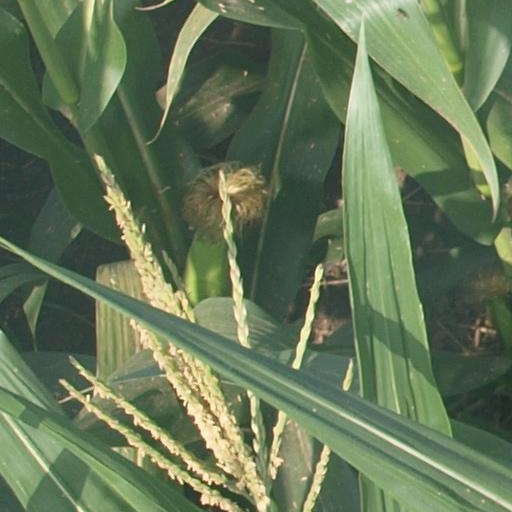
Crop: maize; corn